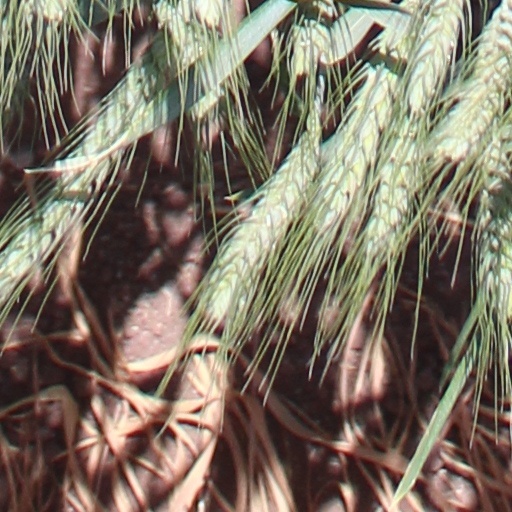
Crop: wheat